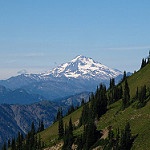
Label: glacier